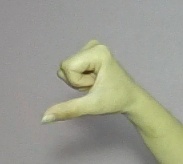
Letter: waw